Flores, Petén

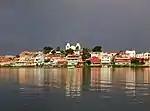
View of Flores from Lake Peten Itza, Petén

Earliest archaeological traces on the island date back to 900–600 BC, with a major expansion of the settlement occurring around 250–400 AD, making it one of the